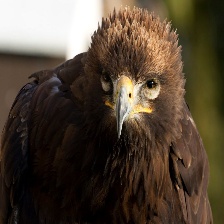
Species: GOLDEN EAGLE
Scientific name: AQUILA CHRYSAETOS